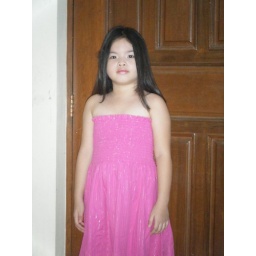
angel in her pink dress